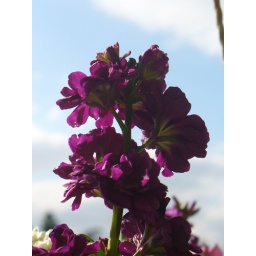
A pretty purple flower in my hanging basket